Tower of the Americas

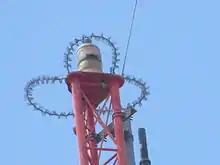
The very top of the Tower of the Americas

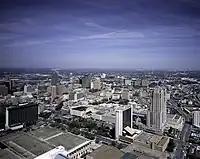
View of Downtown San Antonio from the Tower of the Americas

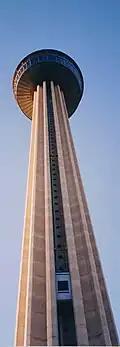
The three elevators on the exterior of the Tower of the Americas

The Tower of the Americas is a observation tower-restaurant located in the Hemisfair district in the southeastern portion of Downtown San Antonio, Texas, United States. The tower was designed by San Antonio architect O'Neil Ford and was built as the theme structure of the 1968 World's Fair, HemisFair '68. Originally known as 'HemisFair Tower', it was ultimately named 'the Tower of the Americas' as a result of a name-the-tower contest created by the executive committee. Sixty-eight people submitted the name by which the tower is now known.